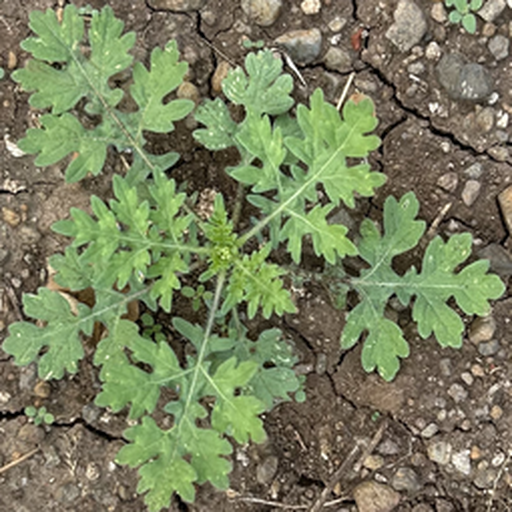
Weed species: Gajar_gavat_(Parthenium hysterophorus)